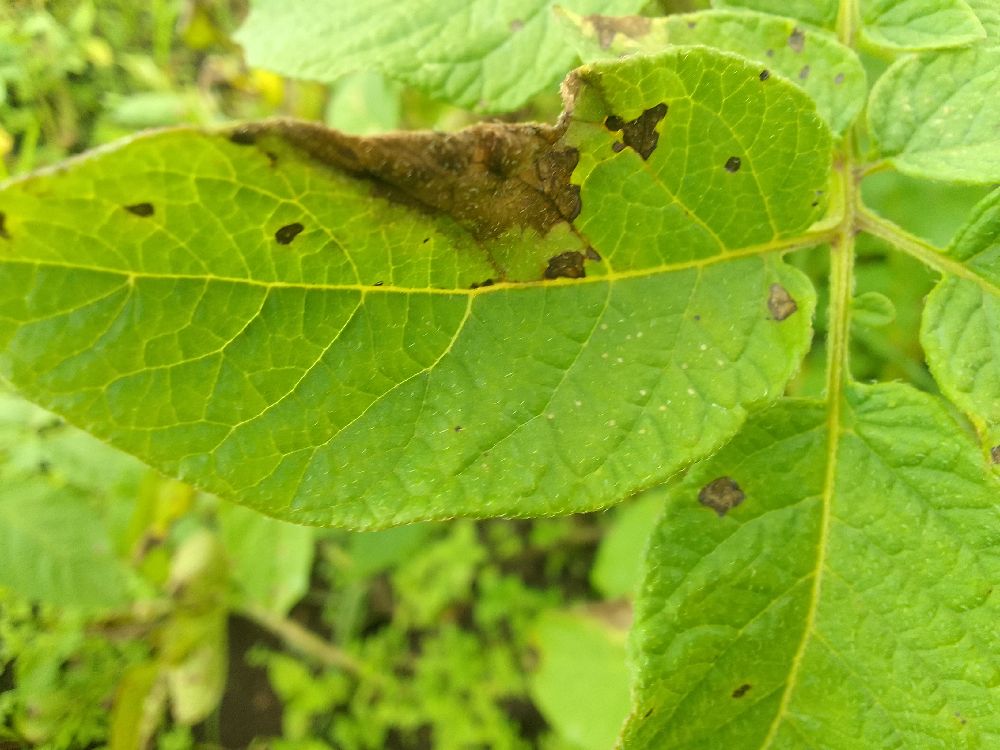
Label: Late blight